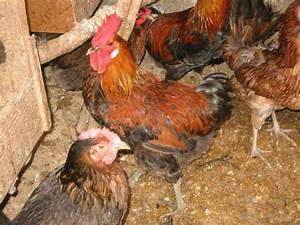
Label: chicken